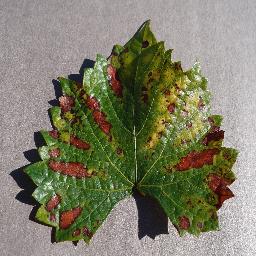
Label: Grape___Esca_(Black_Measles)